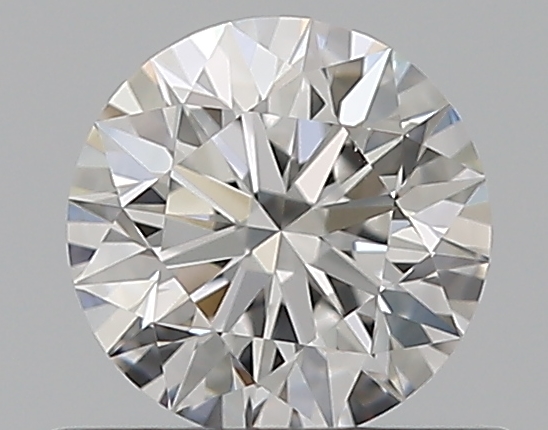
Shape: round
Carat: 0.5
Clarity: VVS2
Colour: E
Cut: EX
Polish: EX
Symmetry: EX
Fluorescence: N
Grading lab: GIA
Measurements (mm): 5.06 x 5.09 x 3.17